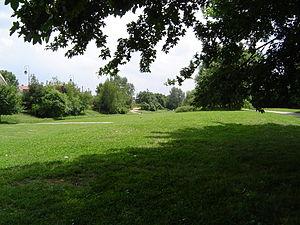
La coulée verte à Antony
Antony, commune française de la région Île-de-France dispose d'un riche patrimoine qui s'est enrichi à travers les siècles, tant sur les plans historique que botanique.